George Simon (artist)

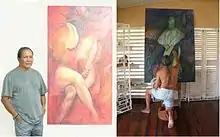
Simon and the "Bimichi" paintings (2009): ("left to right") Simon with his painting "Bimichi I"; Simon working on "Bimichi II".

In 2009, Simon, Whitehead, Heckenberger and David Steadman (curator at the Florida Museum of Natural History) undertook a pilot archaeological study of four occupation sites along the Berbice River. Testing of ceramic and organic materials from the sites gave a radiocarbon date of ca. 5000BP (3,000 years BCE). These dates placed the materials among the oldest recovered in the greater Amazonia region. As such, Whitehead explained that the Berbice Archaeology Project (ongoing) promised to "substantially change" current understanding of "long-term human occupation in the tropics, and particularly the important role that Arawakan peoples may have played in that process". Michael Mansoor, chairman of the ANSA Awards' Eminent Persons Panel, said that the project "might cause history books about the pre-Columbian past of the Americas to be radically rewritten".